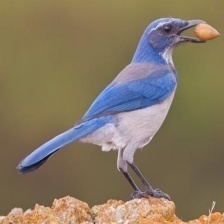
Species: CHARA DE COLLAR
Scientific name: CYANOLYCA ARMILLATA